Ostola

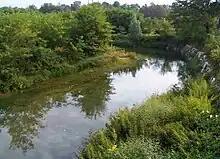
The Ostola in Castelletto Cervo

The Ostola source is on the southern slopes of Monte Capoposto (750 m), in the eastern and hilly part of the Alpi Biellesi, from which it flows through the communes of Soprana, Mezzana Mortigliengo and Casapinta. In the territory of Masserano it receives the waters of Torrente Cigliaga and is blocked by a dam forming the artificial lake "delle Piane". Flowing southwards the Ostola receives from the left side its mayor tributary, the Bisingana. It then enters the Po plain and near Castelletto Cervo it flows into the river Cervo.